Guatemala

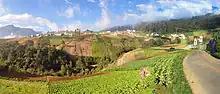
The highlands of Quetzaltenango

Retired general Otto Pérez Molina was elected president in 2011 along with Roxana Baldetti, the first woman ever elected vice-president in Guatemala; they began their term in office on 14 January 2012. But on 16 April 2015, a United Nations (UN) anti-corruption agency report implicated several high-profile politicians including Baldetti's private secretary, Juan Carlos Monzón, and the director of the Guatemalan Internal Revenue Service (SAT). The revelations provoked more public outrage than had been seen since the presidency of General Kjell Eugenio Laugerud García. The International Commission against Impunity in Guatemala (CICIG) worked with the Guatemalan attorney-general to reveal the scam known as "La Línea", following a year-long investigation that included wire taps.